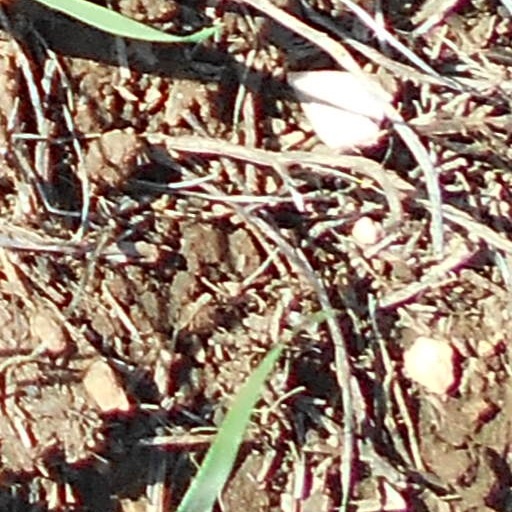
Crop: wheat